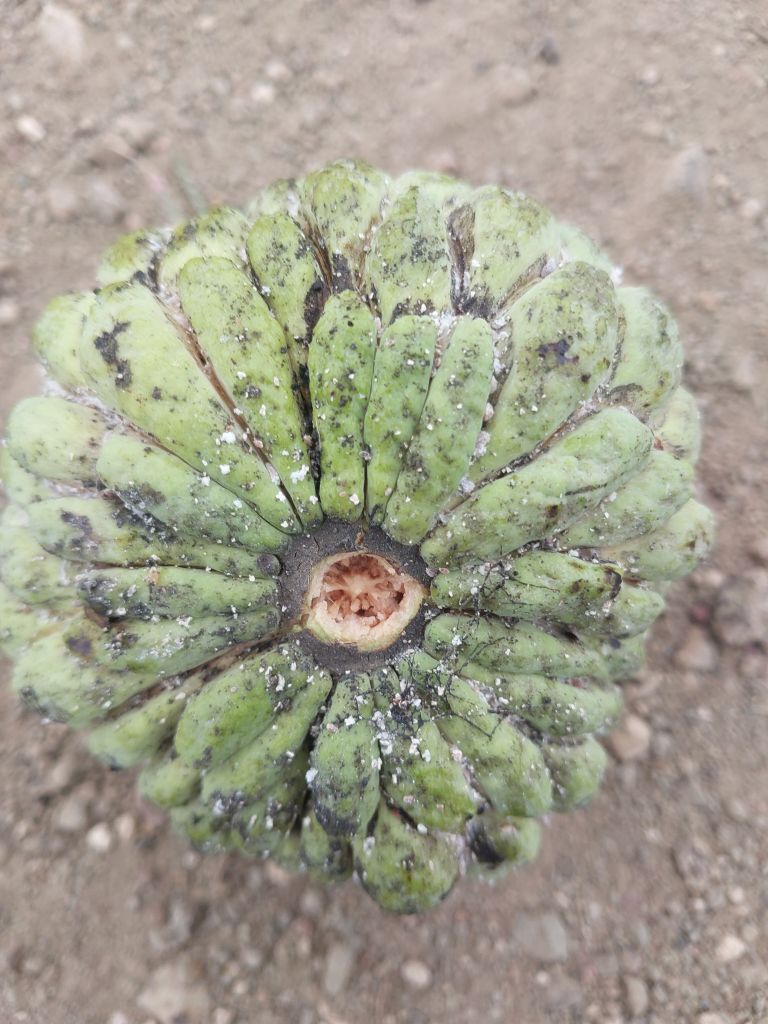
Disease label: Leaf spot on fruit